Djado

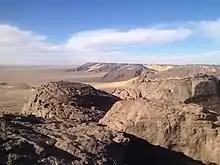
View from the highest point in Djado plateau.

The former Djado is located in an oasis, in the northeastern part of Ténéré Desert. The Ténéré Desert is considered part of the Sahara Desert. It is located on the southeastern end of the Djado plateau. For the administration, there's also a modern-day commune called Djado. The modern-day commune also comprises the Menfueni plateau and the Thchigai plateau. Modern-day Djado is the northernmost and easternmost commune in Niger. To the north, it borders Algeria and Libya, to the east, it lies on the border to Tchad. Neighboing communes in Niger are Dirkou to the south, Fachi to the southeast, and Iférouane to the west.